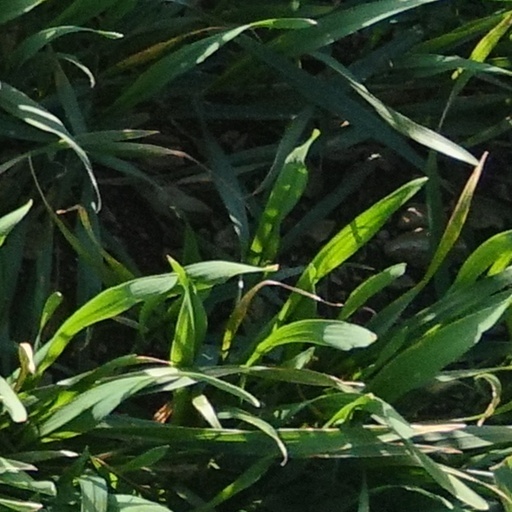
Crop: wheat